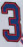
Number: 3